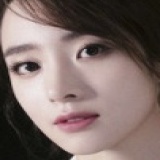
diễn viên Hồ Băng Khanh